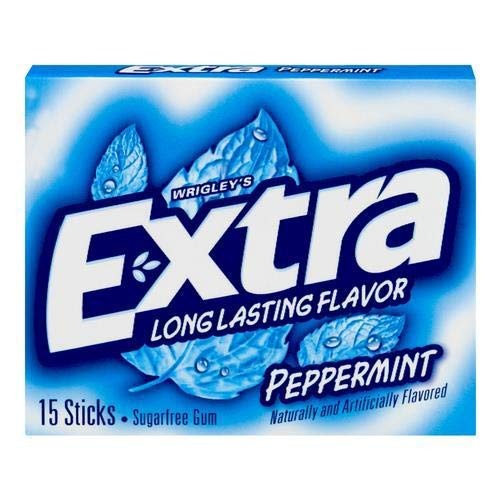
Item Name: Extra Peppermint Gum Slim Pk 15 Pc (Pack of 4)
Value: 60.0
Unit: Count

Price: 1.855